Seiji Ozawa

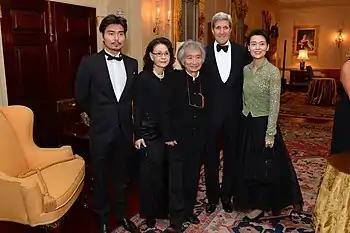
Ozawa (center) and his family with US secretary of state John Kerry at the 2015 Kennedy Centers Honor dinner in Washington, D.C.

On New Year's Day 2002, Ozawa conducted the Vienna New Year's Concert, the first Japanese in a long tradition. In 2002, he stepped down from the BSO music directorship to become principal conductor of the Vienna State Opera.